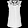
Label: Shirt